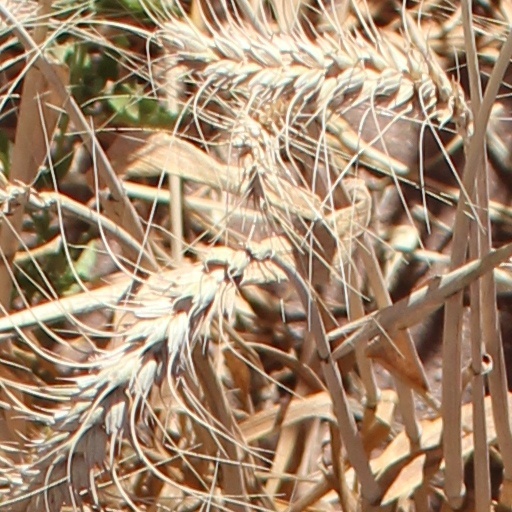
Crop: wheat